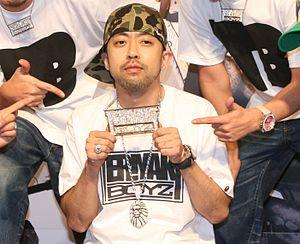
Tomoaki Nagao est né le 23 décembre 1970. Il adopte le surnom de Nigo, qui se compose des chiffres japonais 2 et 5. C'est un styliste, DJ, producteur et homme d'affaires japonais, fondateur d'A Bathing Ape. Il est le DJ du groupe japonais de hip-hop Teriyaki Boyz.